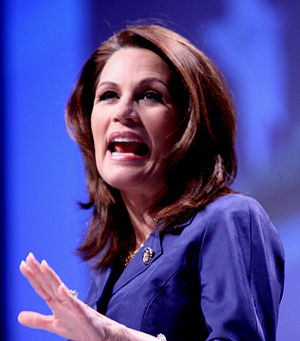
Michele Bachmann / Politiske udtalelser
Michele Bachmann holder tale i Washington D.C. i februar 2011.
Michele Marie Amble Bachmann er et amerikansk republikansk medlem af Repræsentanternes Hus for Minnesota. I årene 2001-06 var hun medlem af Minnesotas senat.